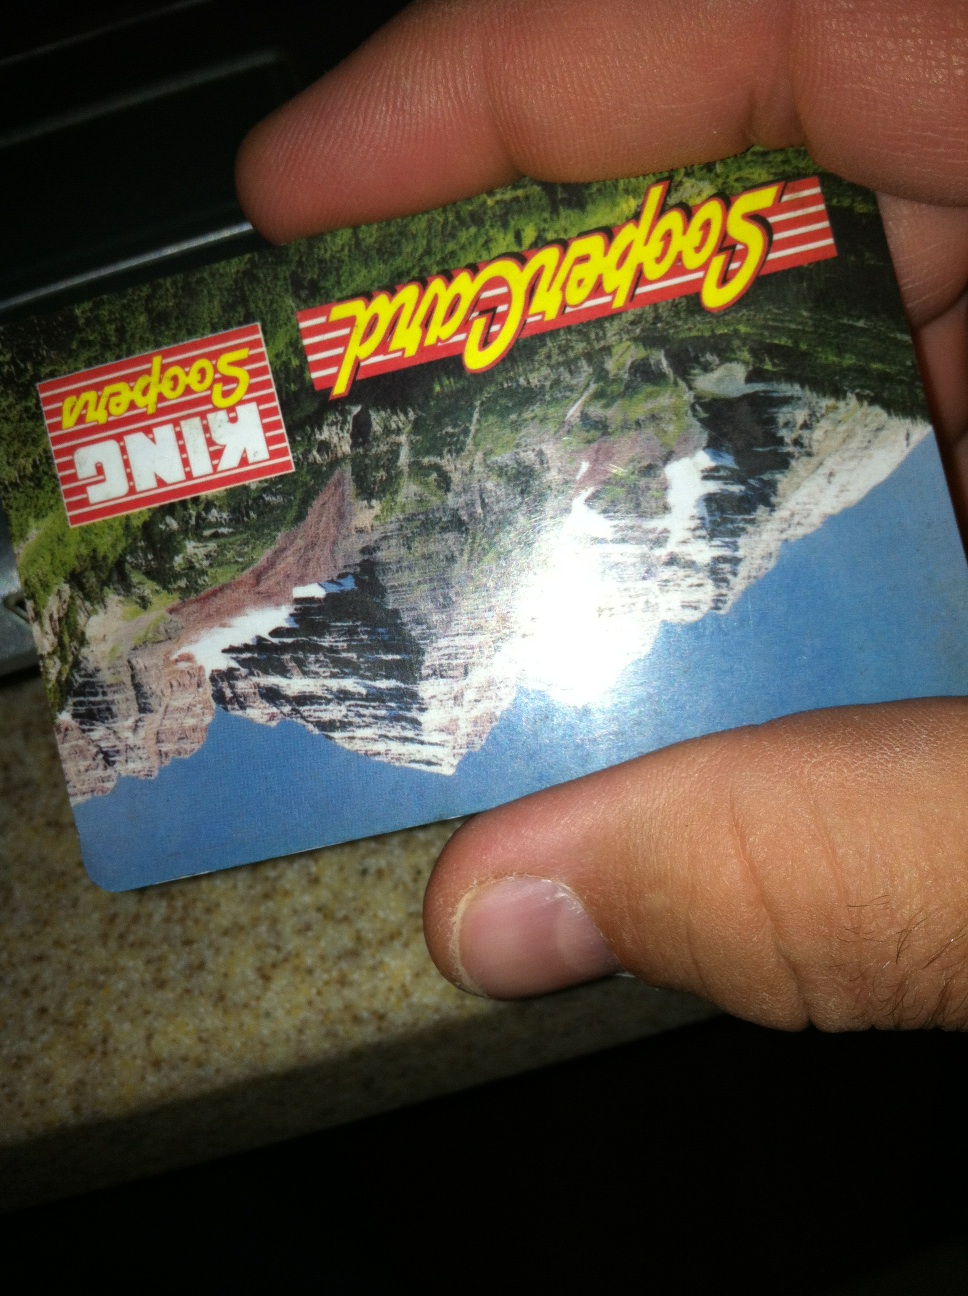Question: Can you tell me what my King Super's number is please? Thank you.
Answer: unanswerable